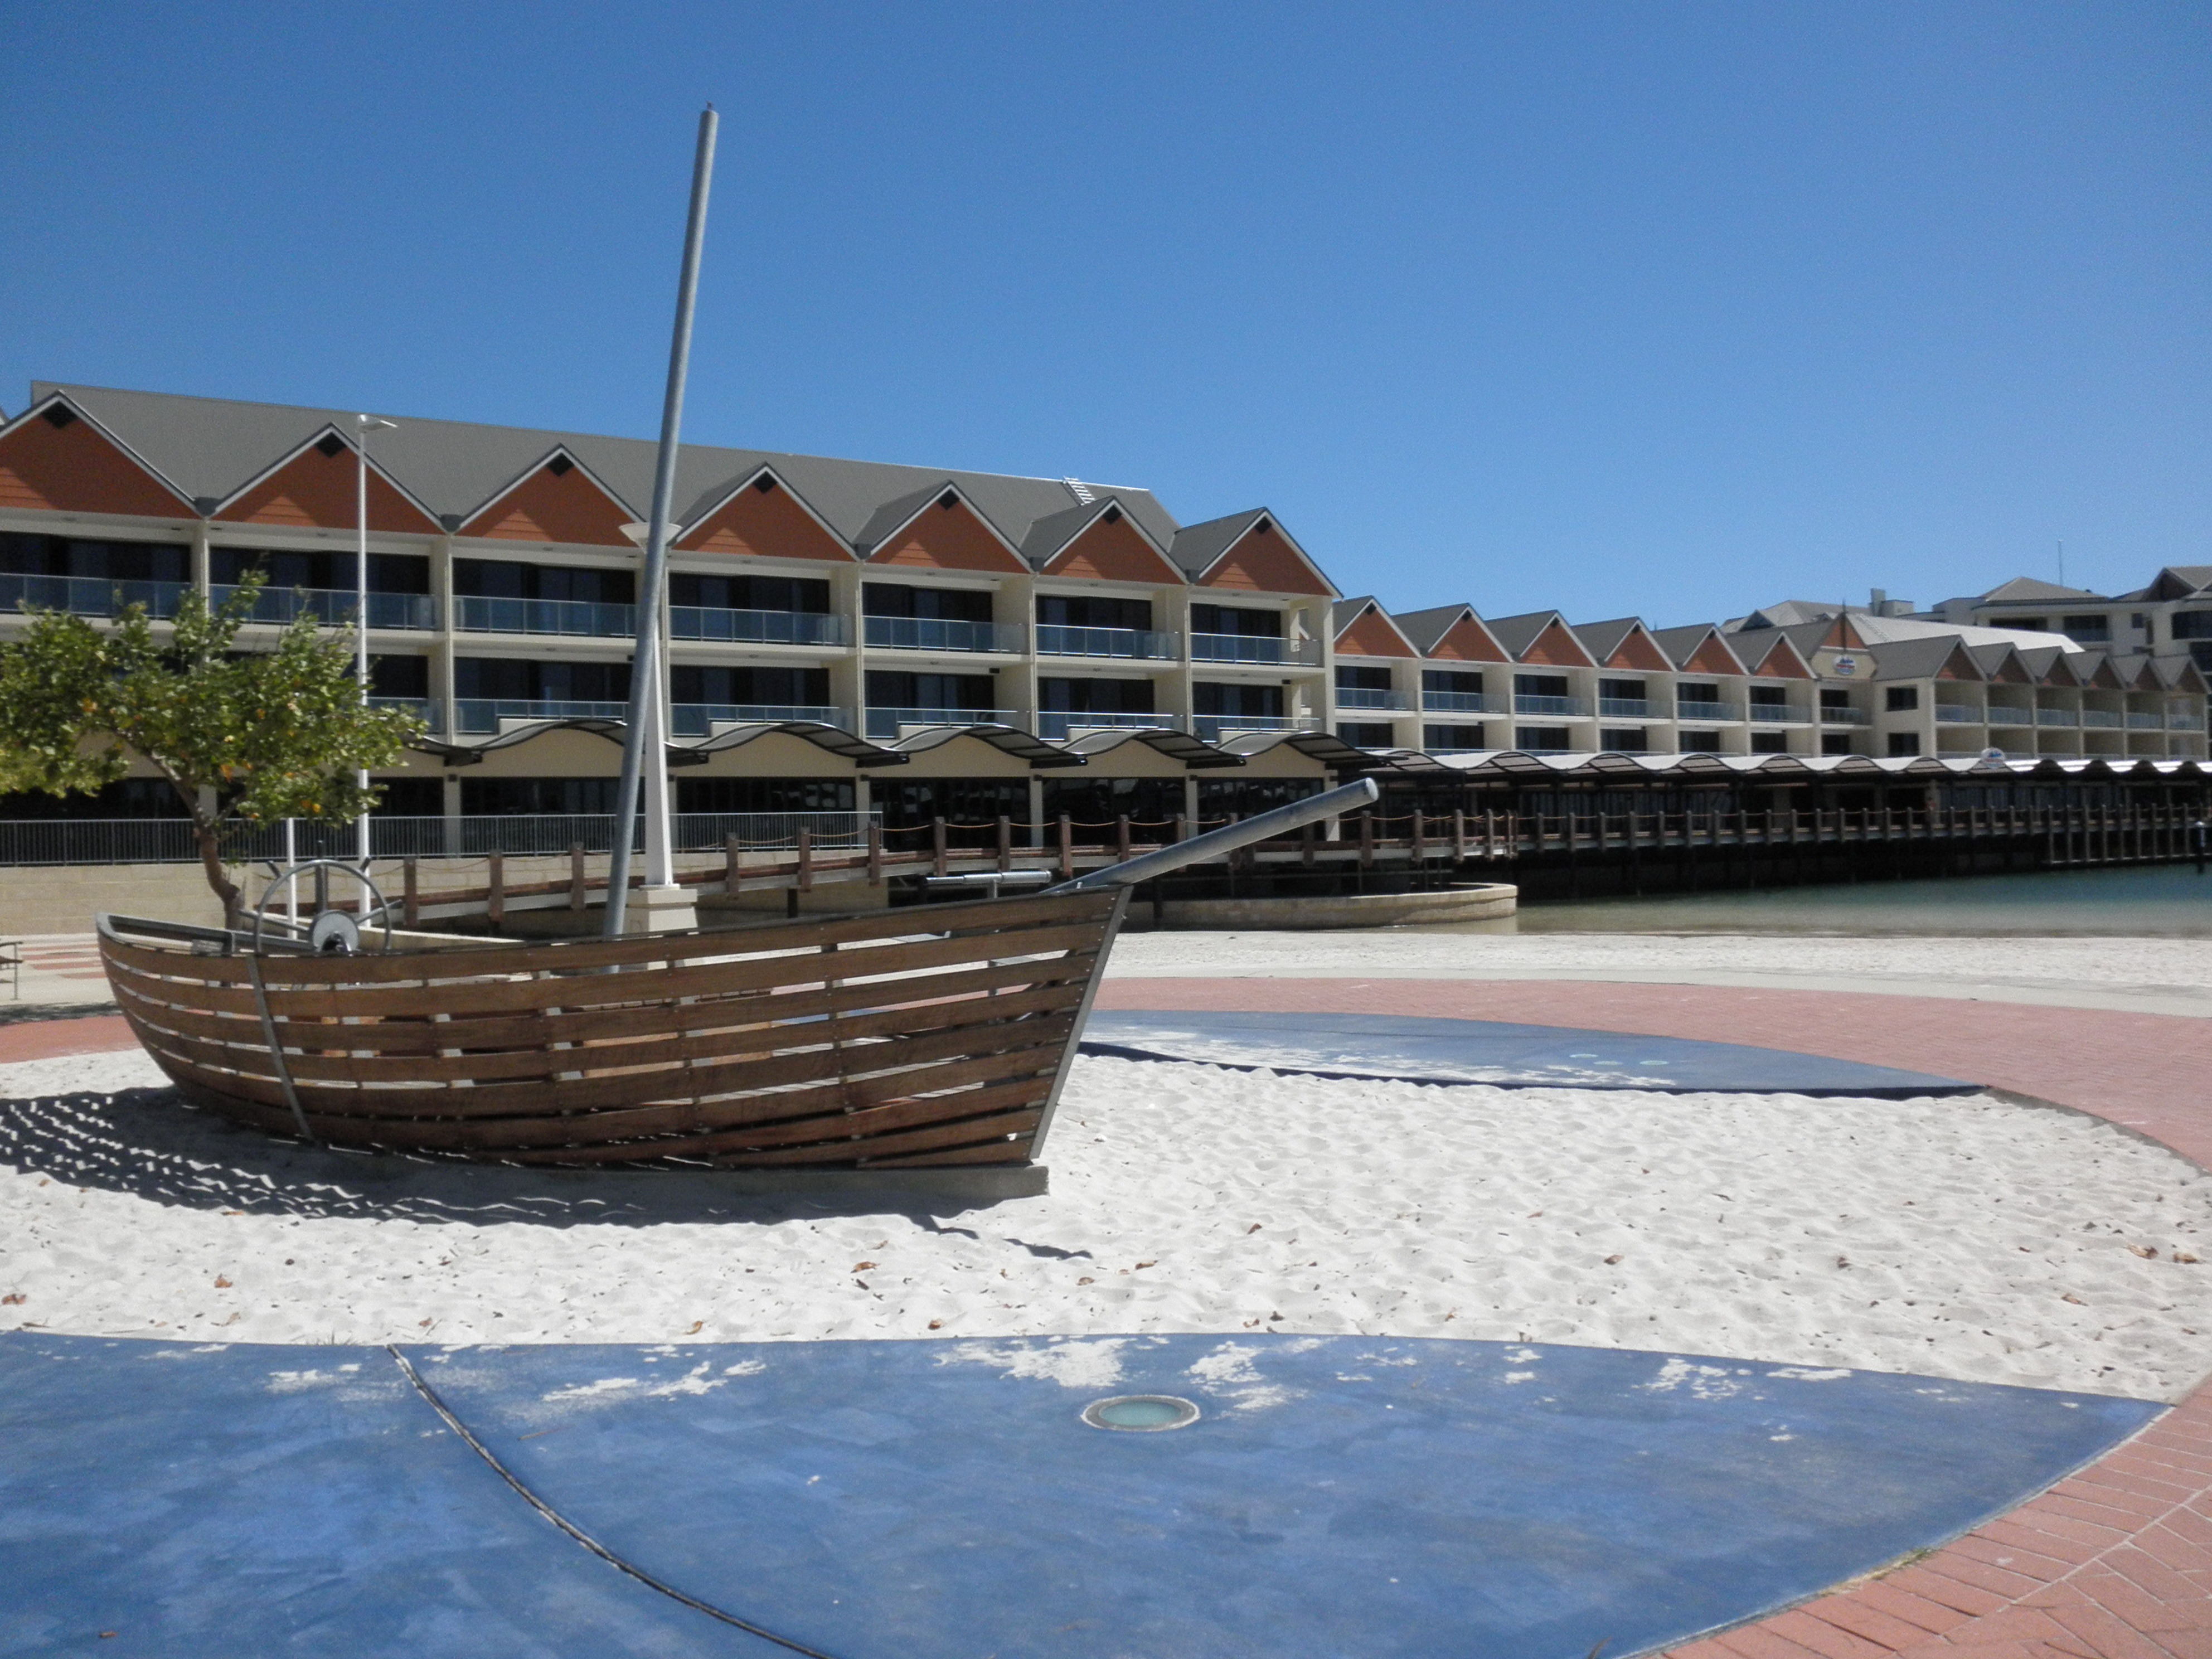
beach, sand, structure, boat, walkway, vacation, travel, swimming pool, plaza, stadium, australia, resort, perth, holiday home, vacation home, sport venue, outdoor structure